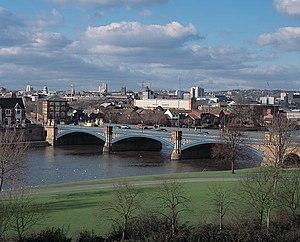
La Trent est l'un des principaux fleuves d'Angleterre.